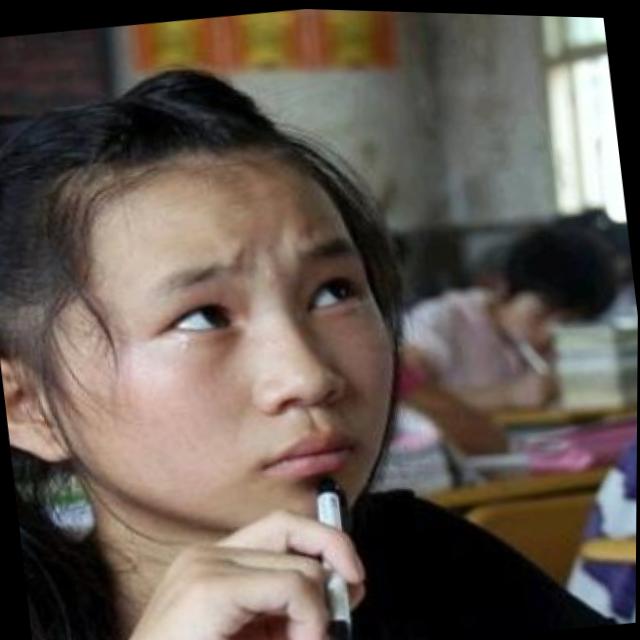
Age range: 13-20